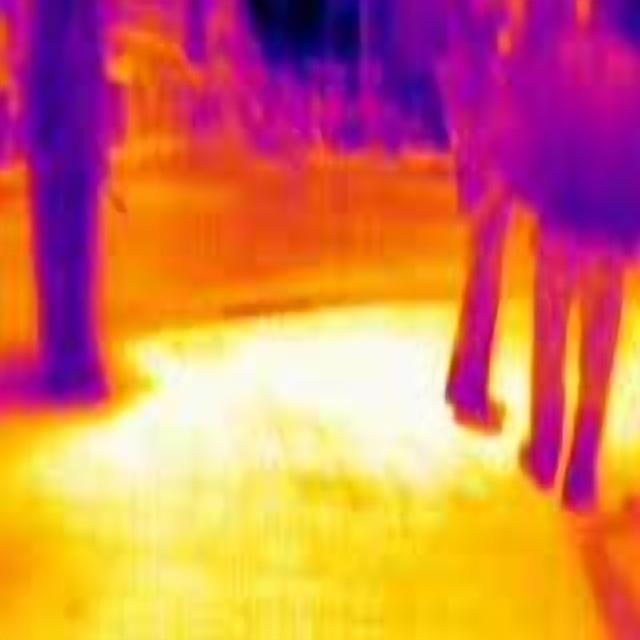
Detected objects:
label: person
label: person
label: person